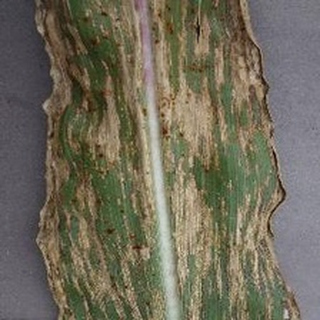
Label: corn_gray_leaf_spot